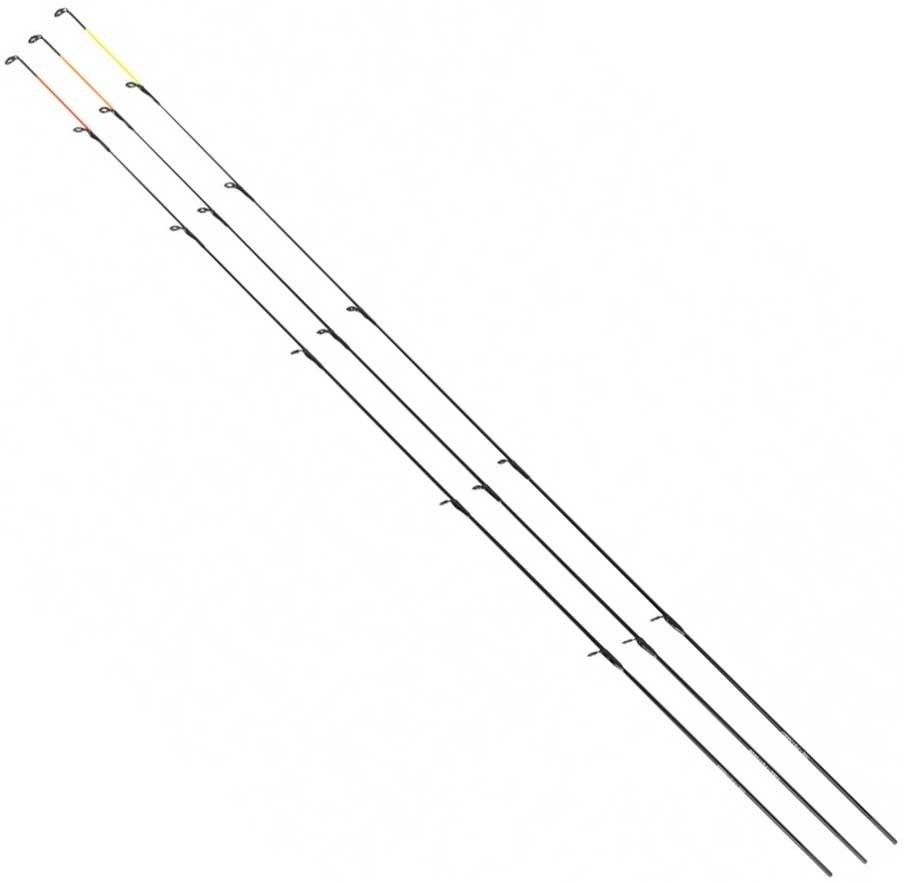
VARF LANSETE PRESTON CARBONACTIVE SUPERA FLOAT 1.50oz Orange
VARF LANSETE PRESTON CARBONACTIVE SUPERA FLOAT 1.50oz Orange Varfuri compatibile cu gama de Lansete Preston Carbonactive Supera Float.
Brand: In Carlig
Category: Sporting Goods > Outdoor Recreation > Fishing > Fishing Rods > Telescopic Fishing Rods